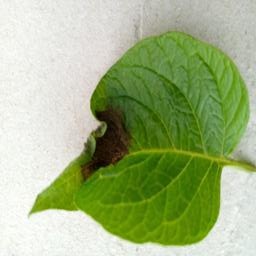
Etiqueta: Late Blight